Road signs in the Netherlands

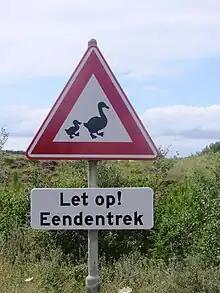
Dutch warning ducks crossing signs

The road signs of the Kingdom of the Netherlands (mainland Netherlands and six Dutch Caribbean islands) are regulated in the , commonly abbreviated as RVV 1990.